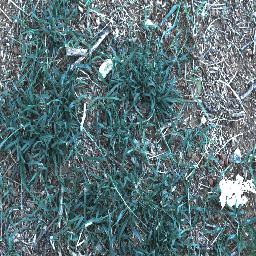
Label: negative